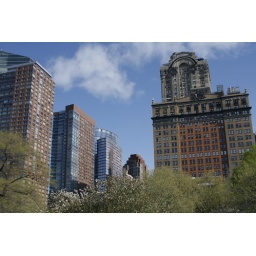
Some buildings near Battery Park in New York. I really liked the colors of the building against the blue sky